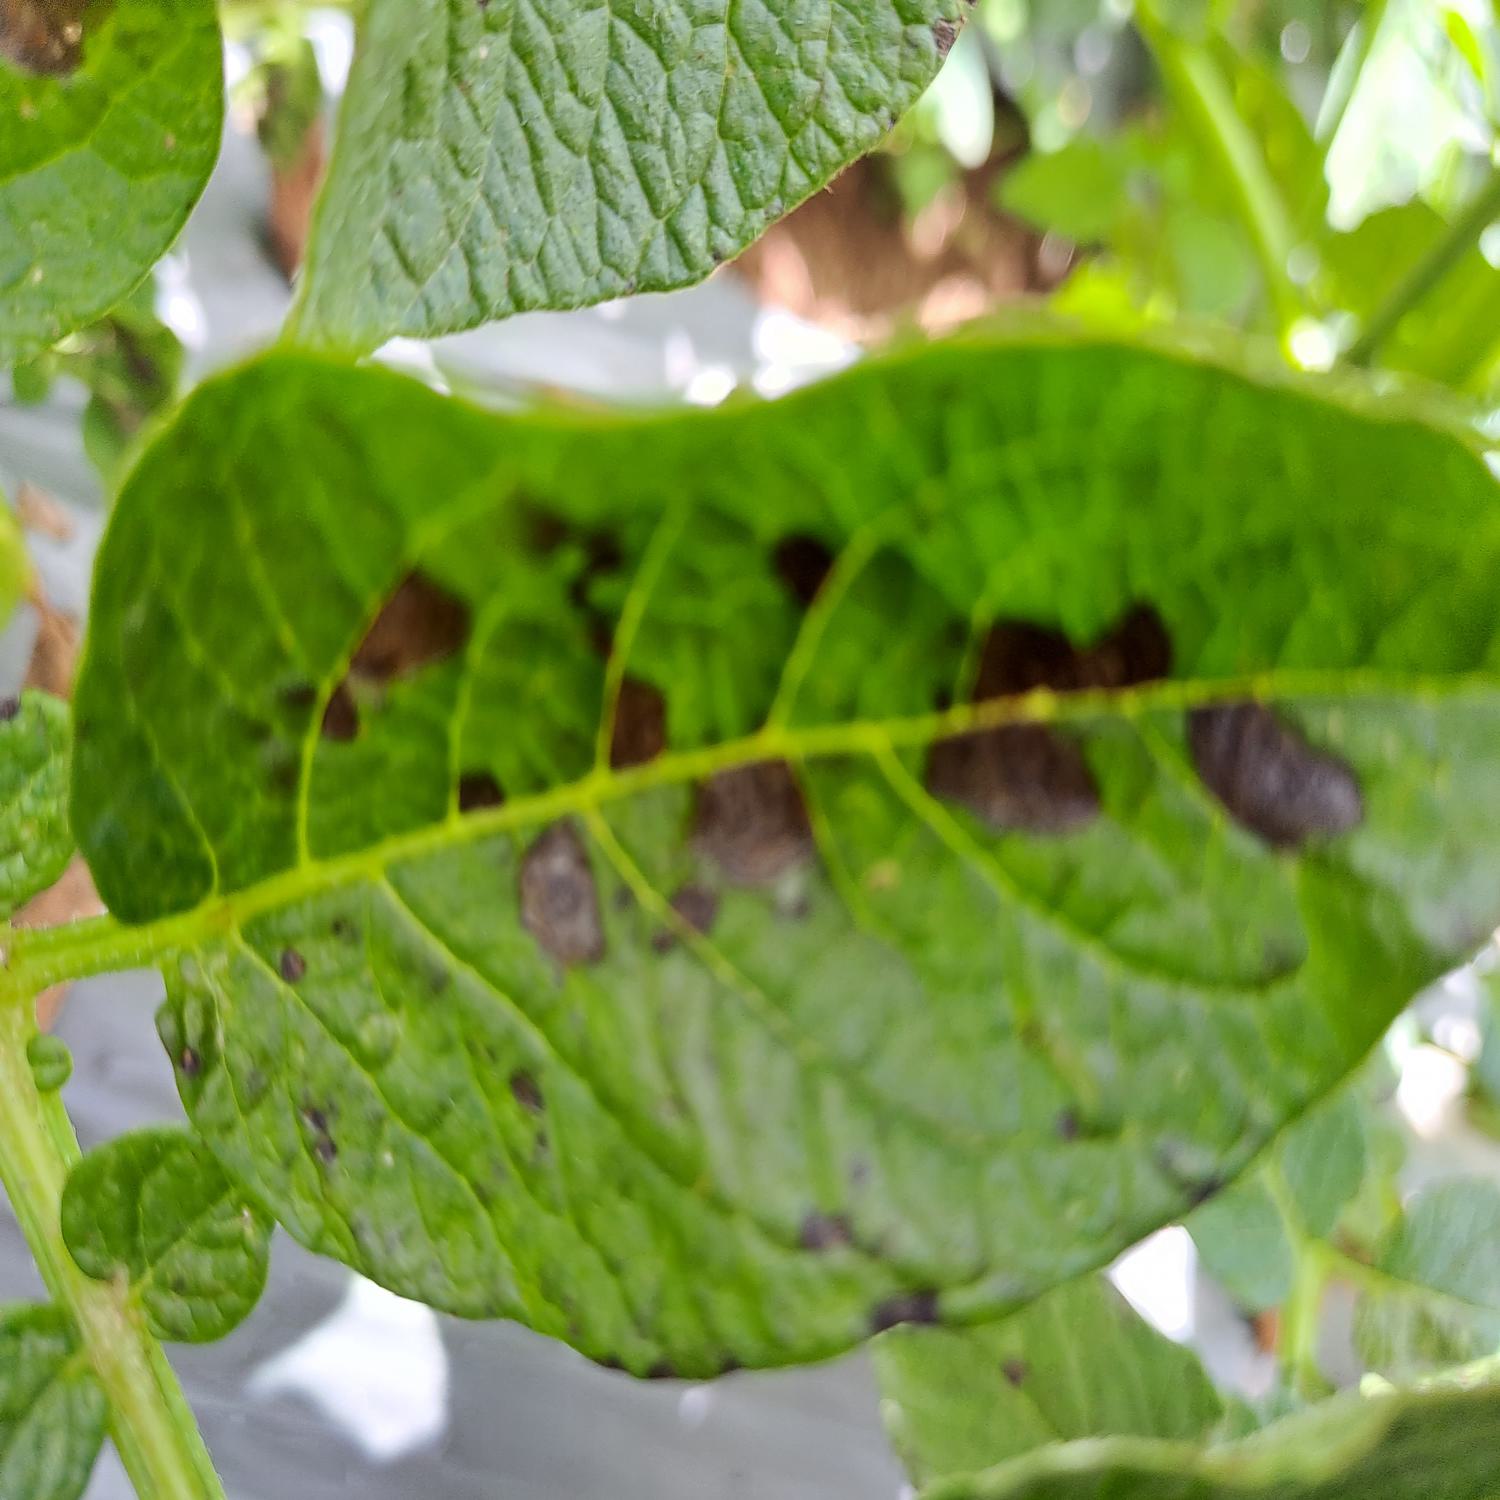
Label: Fungi